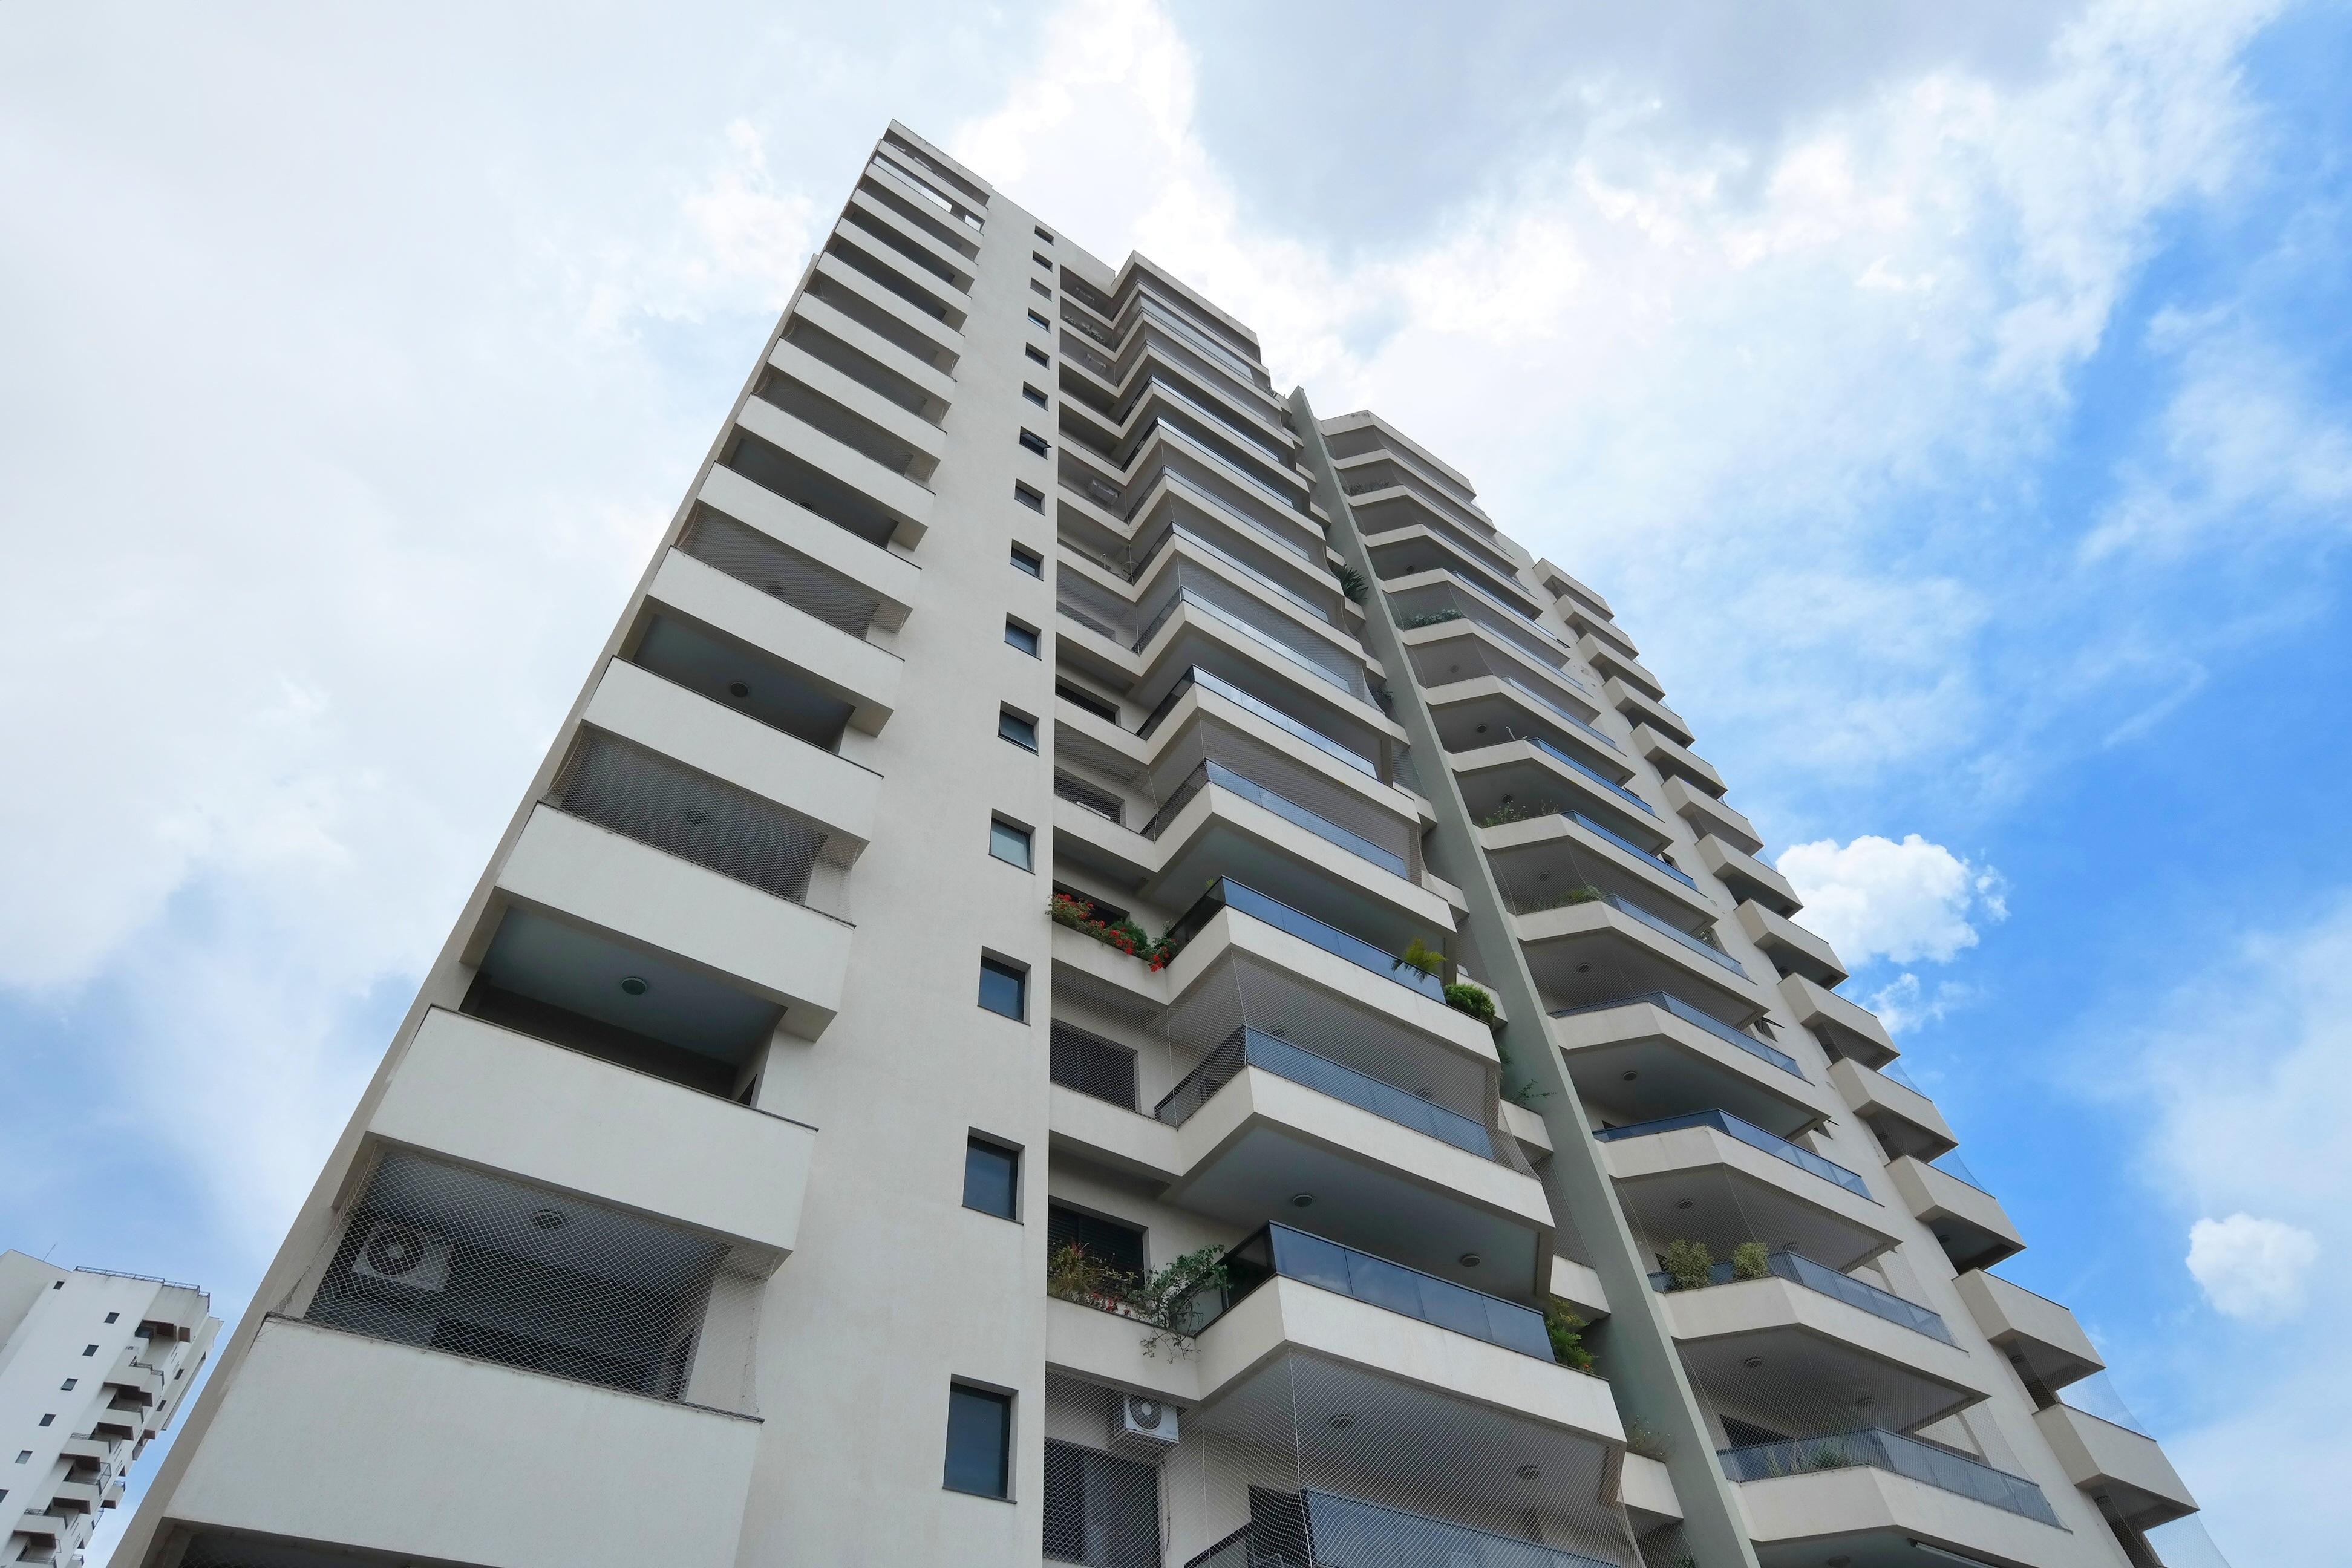
architecture, building, city, skyscraper, urban, construction, tower, facade, property, apartment, tower block, brazil, commercial building, condominium, neighbourhood, real estate, residential area, brutalist architecture